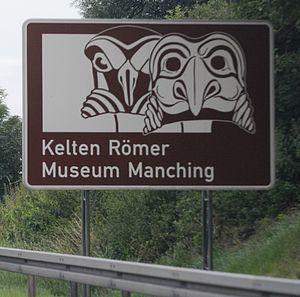
Le Musée celto-romain de Manching est un musée d’archéologie se trouvant dans le bourg allemand éponyme, au sein du district de la Haute-Bavière. Fondé en 2006, en tant que branche de la Collection archéologique de l’état de Bavière siégeant à Munich, il regroupe de façon permanente les découvertes archéologiques celtes issues des conséquentes fouilles du site de l’oppidum de Manching, ainsi que des vestiges romains témoignant de l’occupation romaine du sud de la Bavière, celle-ci comprenant notamment les fortifications militaires impériales de l’Oberstimm. Le musée organise également de nombreuses et régulières expositions temporaires portant sur des thématiques archéologiques variées et dont les horizons s'insèrent au-delà de l'archéologie locale et régionale.